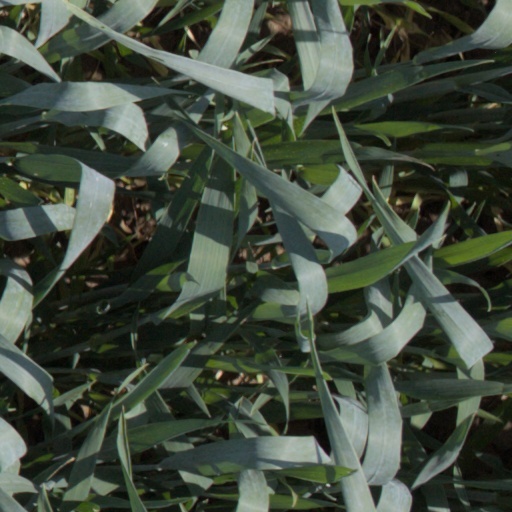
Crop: wheat